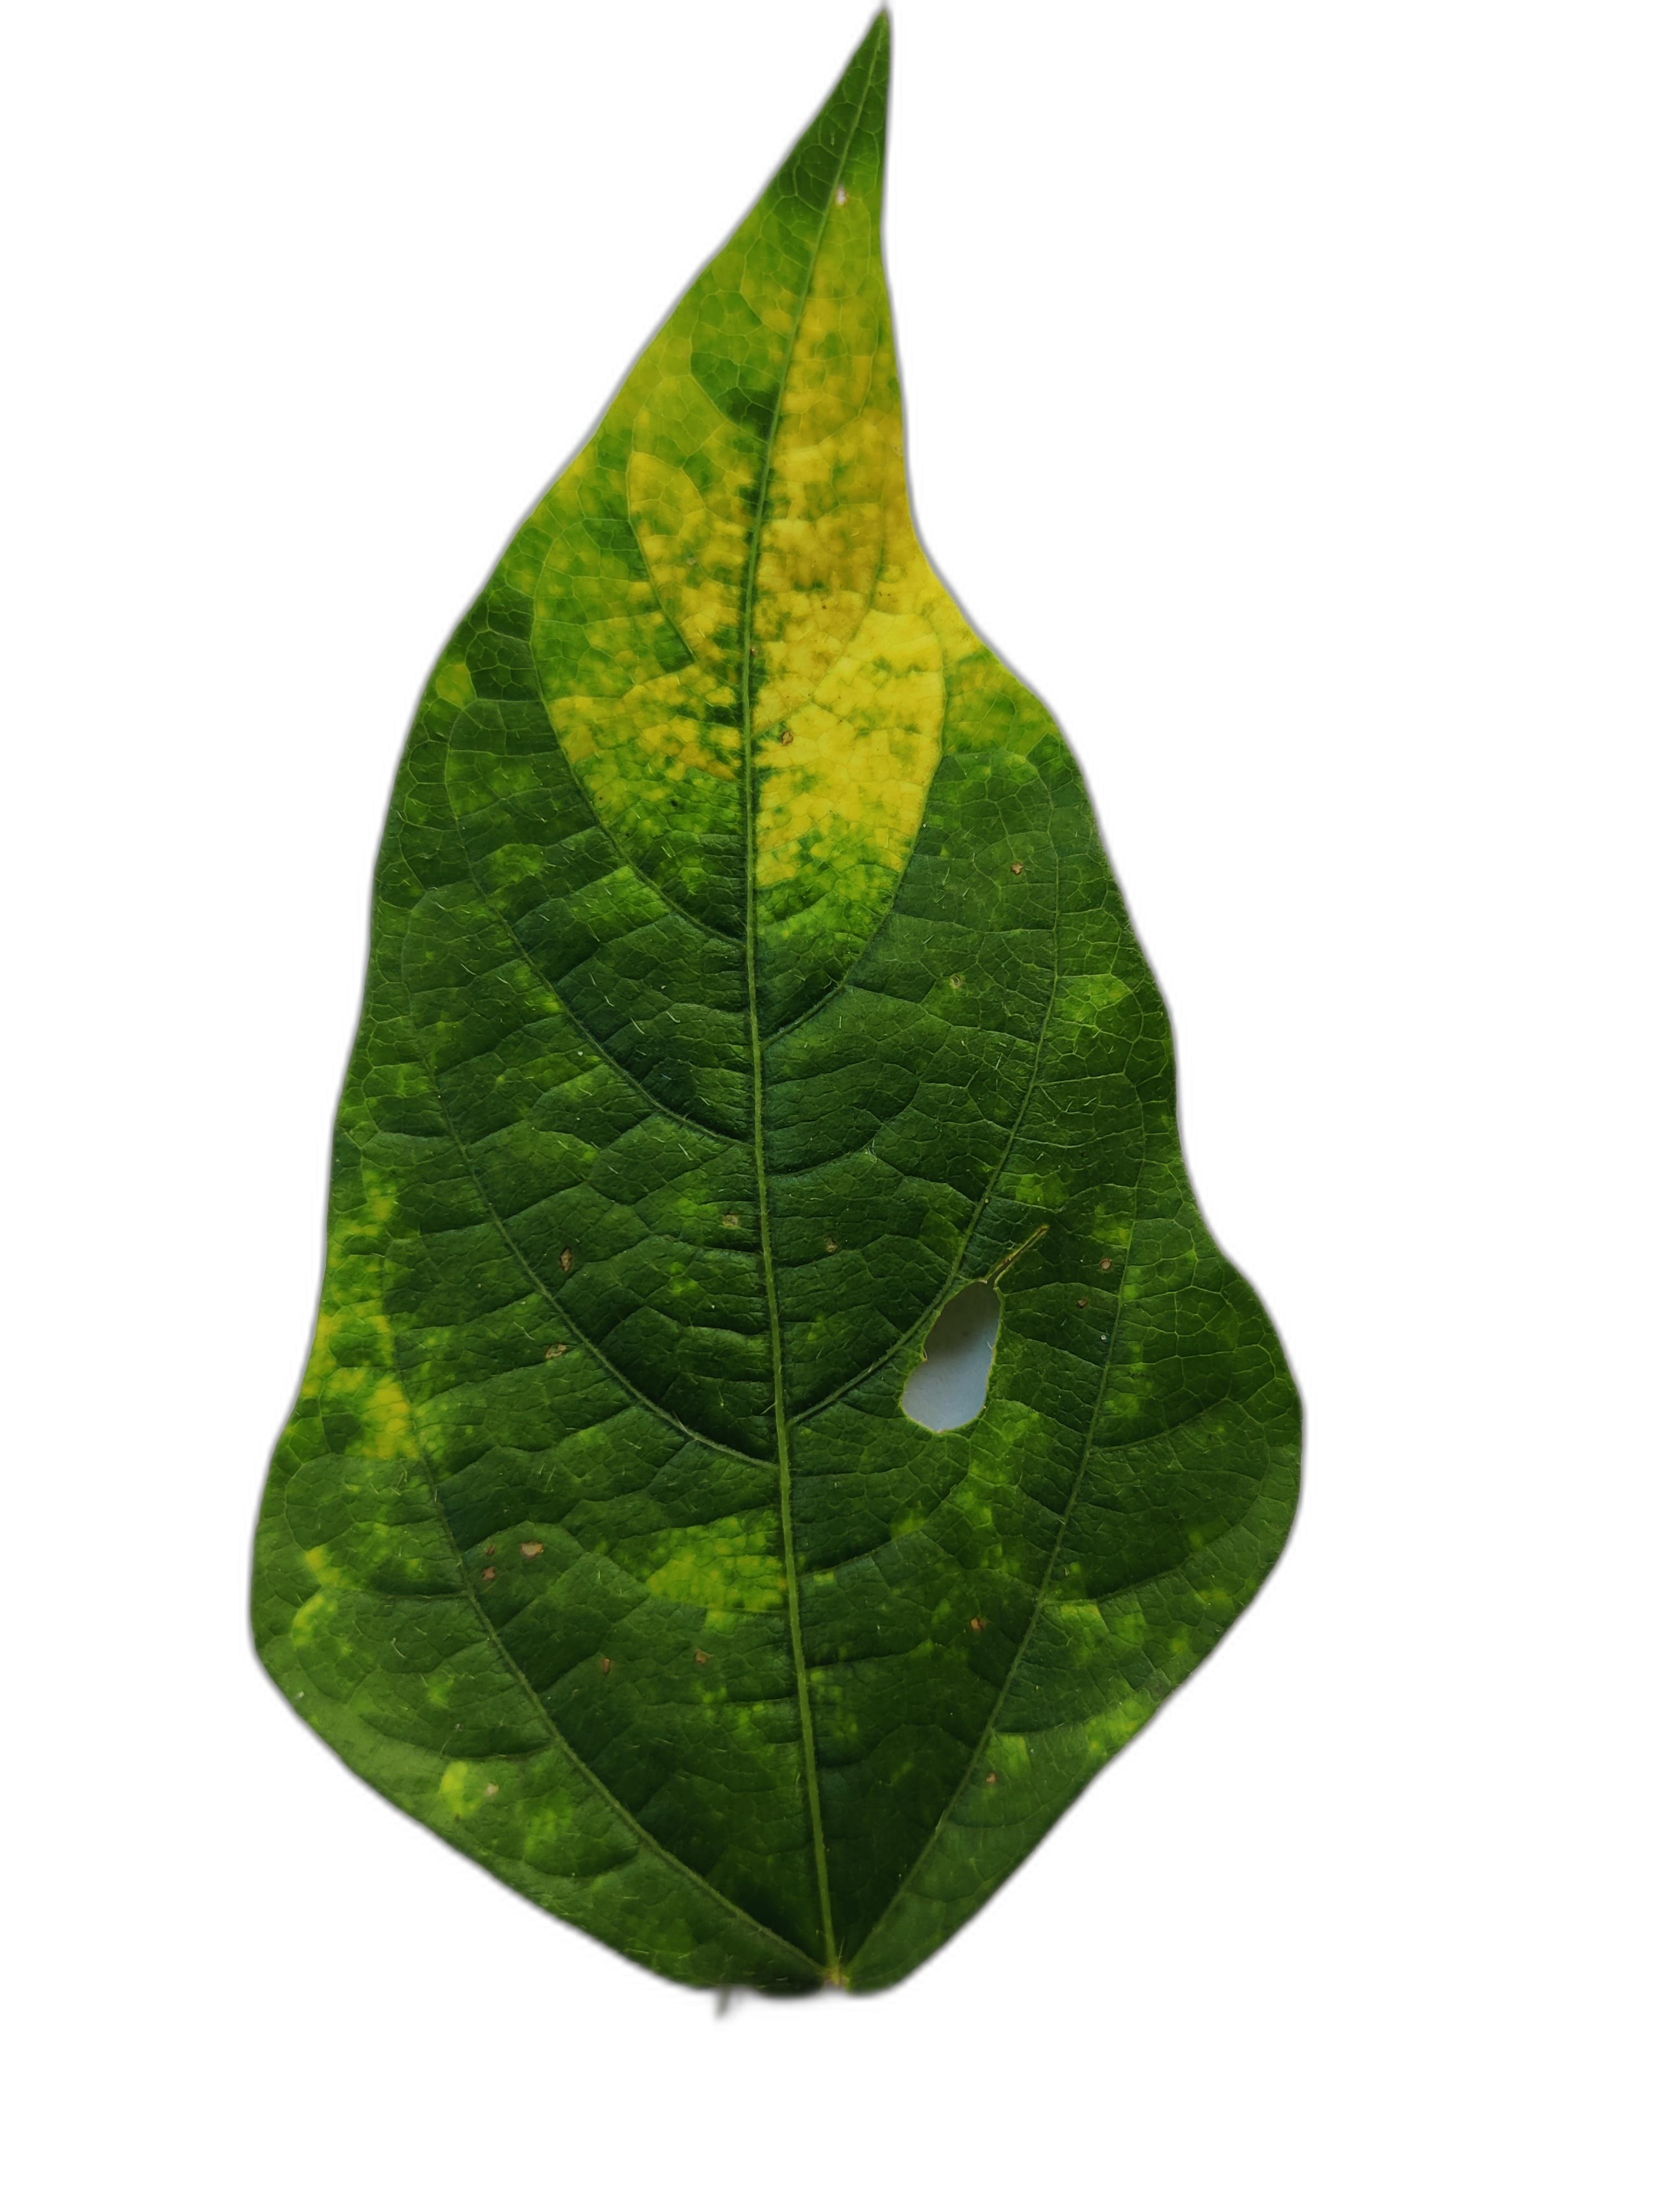
Label: Yellow Mosaic